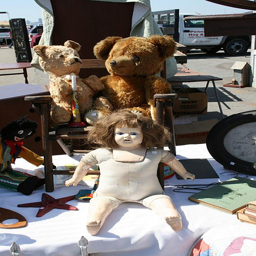
A girl doll next to some teddy bears on a chair.
Some teddy bears are sitting with a doll.
a naked doll and two teddy bears sitting in a chair
A doll that is sitting in front of stuffed animals.
A group of children's toys including a doll and teddy bears for sale at a flea market.